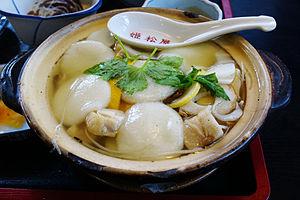
Le mochi est une préparation à base de riz gluant, appelé mochi gome, qui accompagne de nombreuses recettes au Japon. On l'appelle dango mochi ou simplement dango lorsqu'il prend la forme de boulettes. Le mochi est obtenu par pétrissage de riz gluant cuit, qui prend alors l'aspect d'une pâte particulièrement visqueuse.